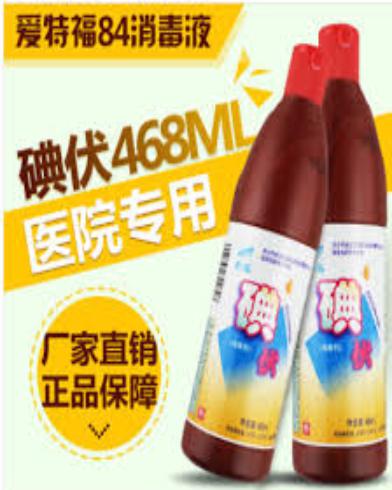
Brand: AiTeFu
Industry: Necessities